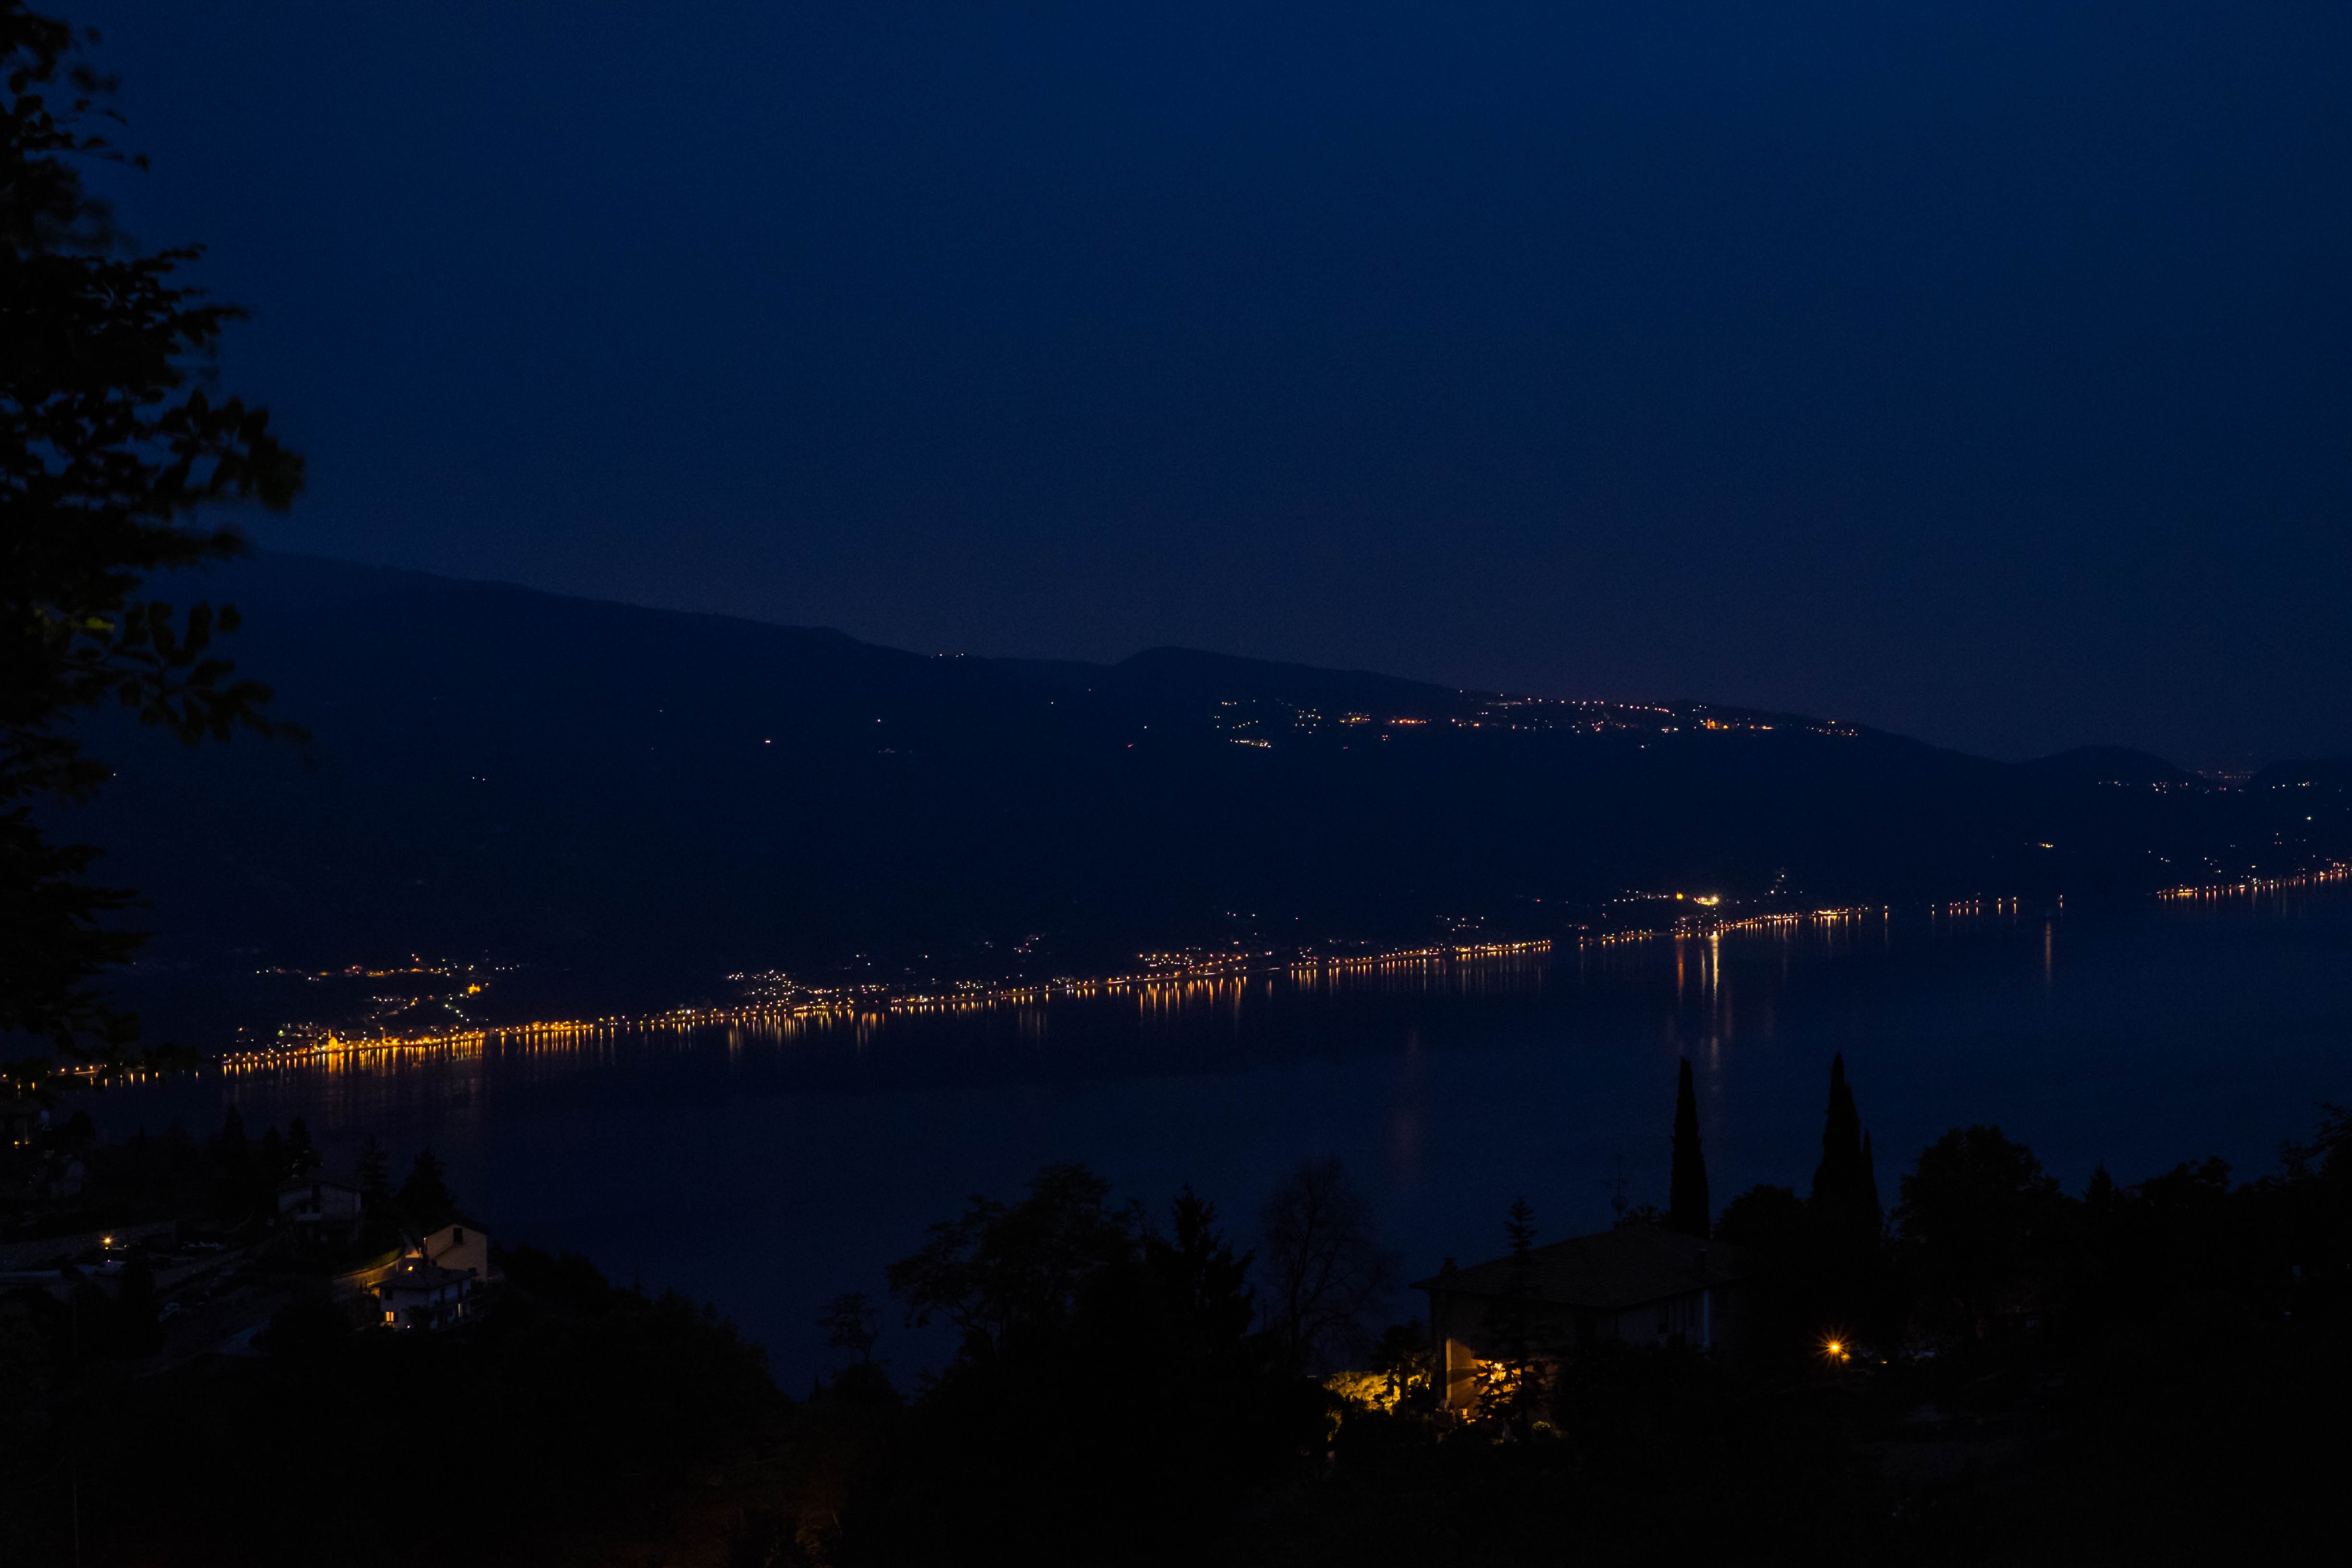
water, mountain, cloud, sky, sunrise, night, morning, dawn, atmosphere, dusk, evening, reflection, romance, darkness, lighting, moonlight, garda, mood, abendstimmung, atmospheric phenomenon, atmosphere of earth